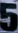
Number: 5